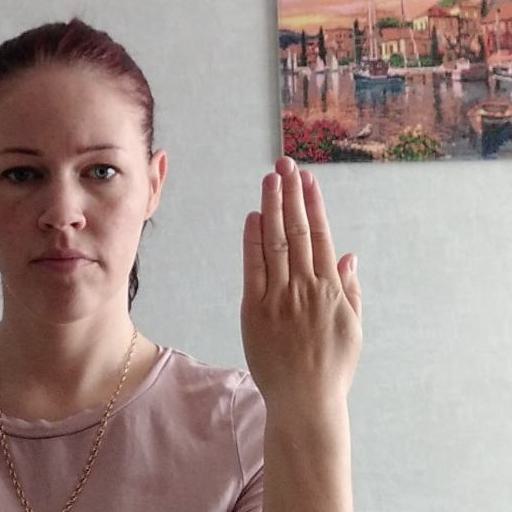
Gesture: stop_inverted